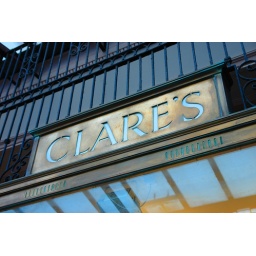
Brass sign above the display window at Clare's Department Store, a Llandudno institution since 1927.